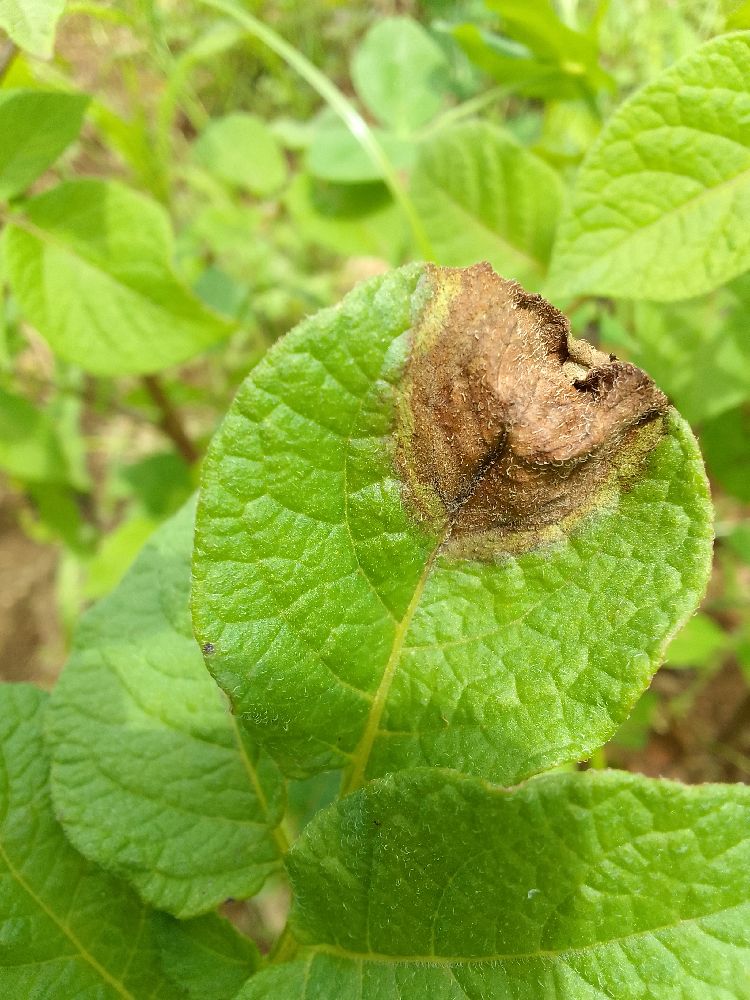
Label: Late blight